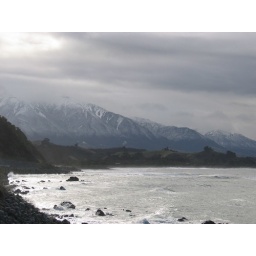
The road north skirts right along the water below this towering range.